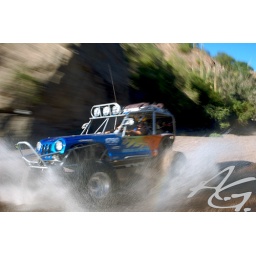
Jeff pounds through a water crossing in the canyon near Loreto.